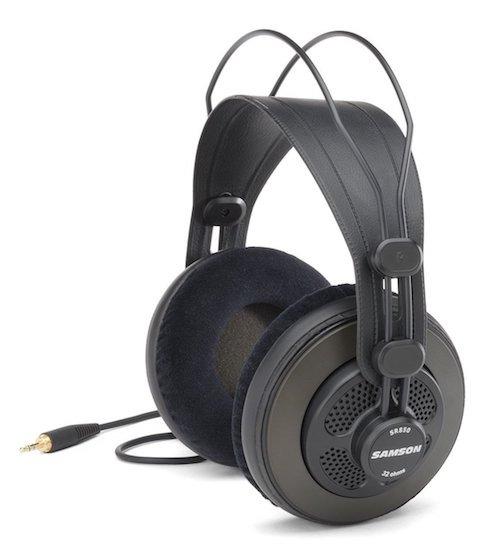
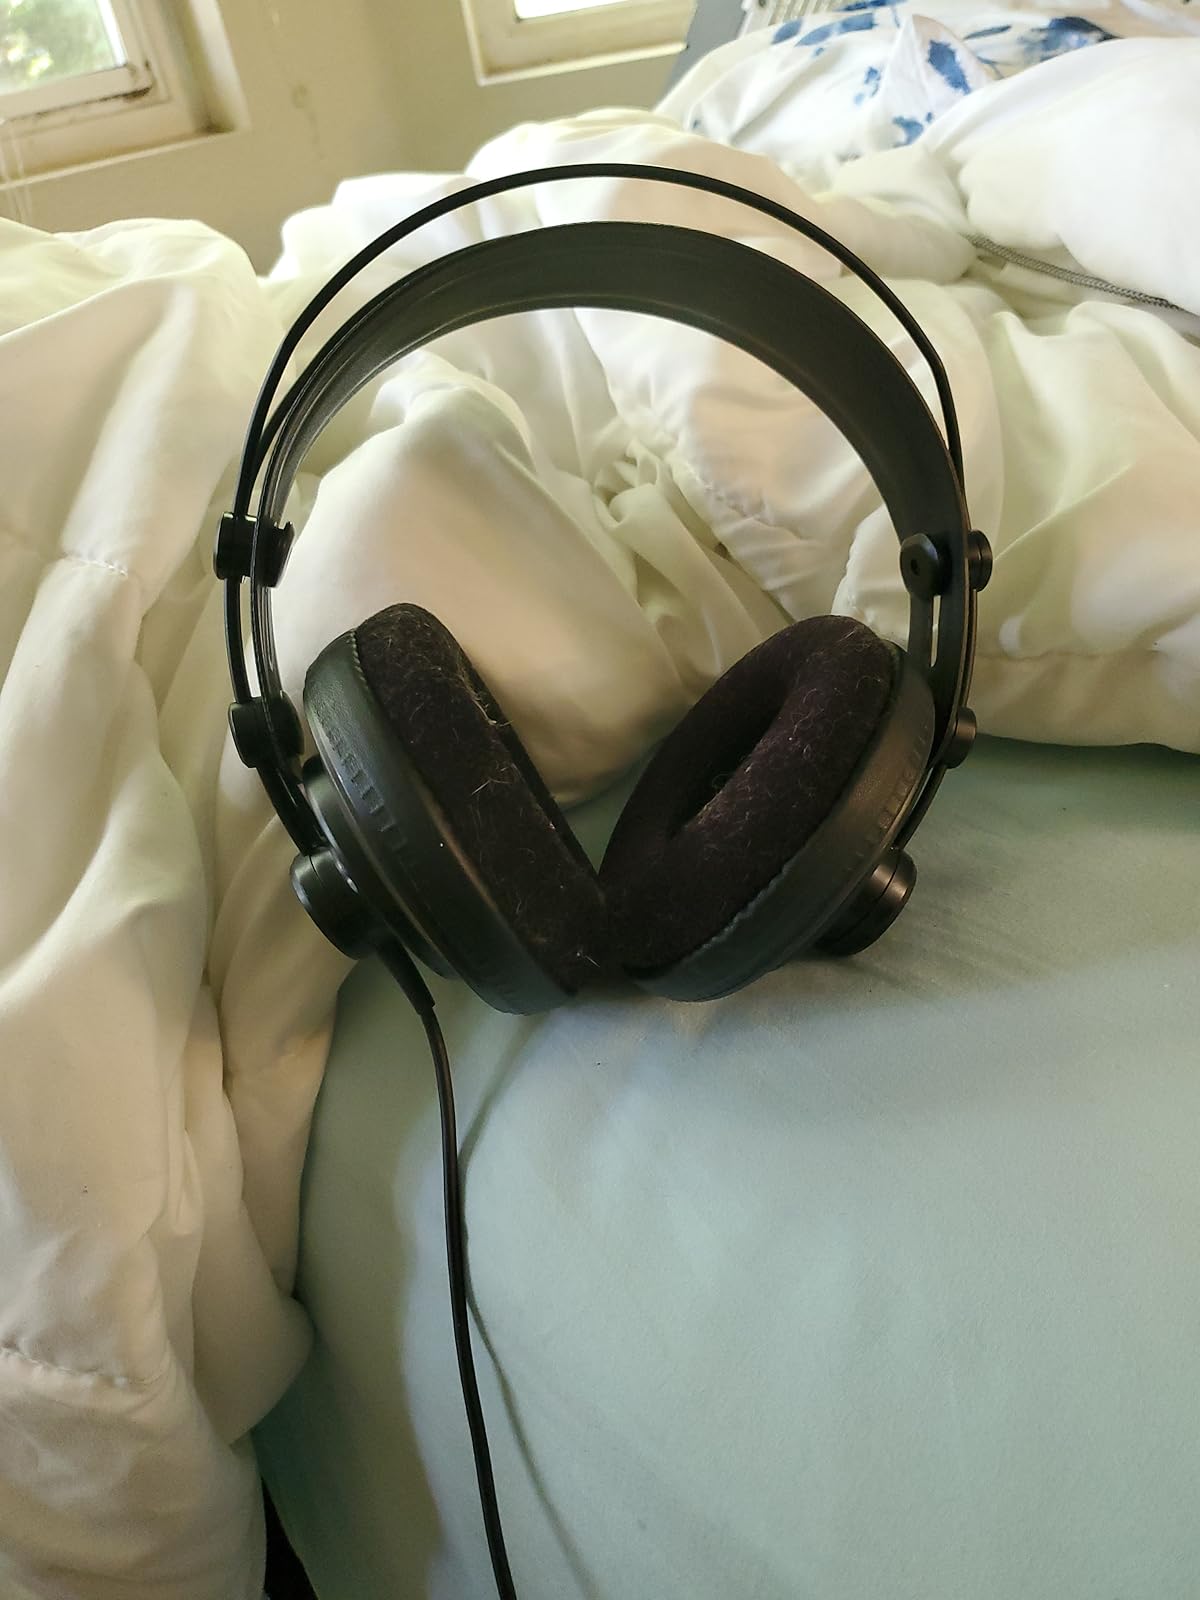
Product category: headphones
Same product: yes